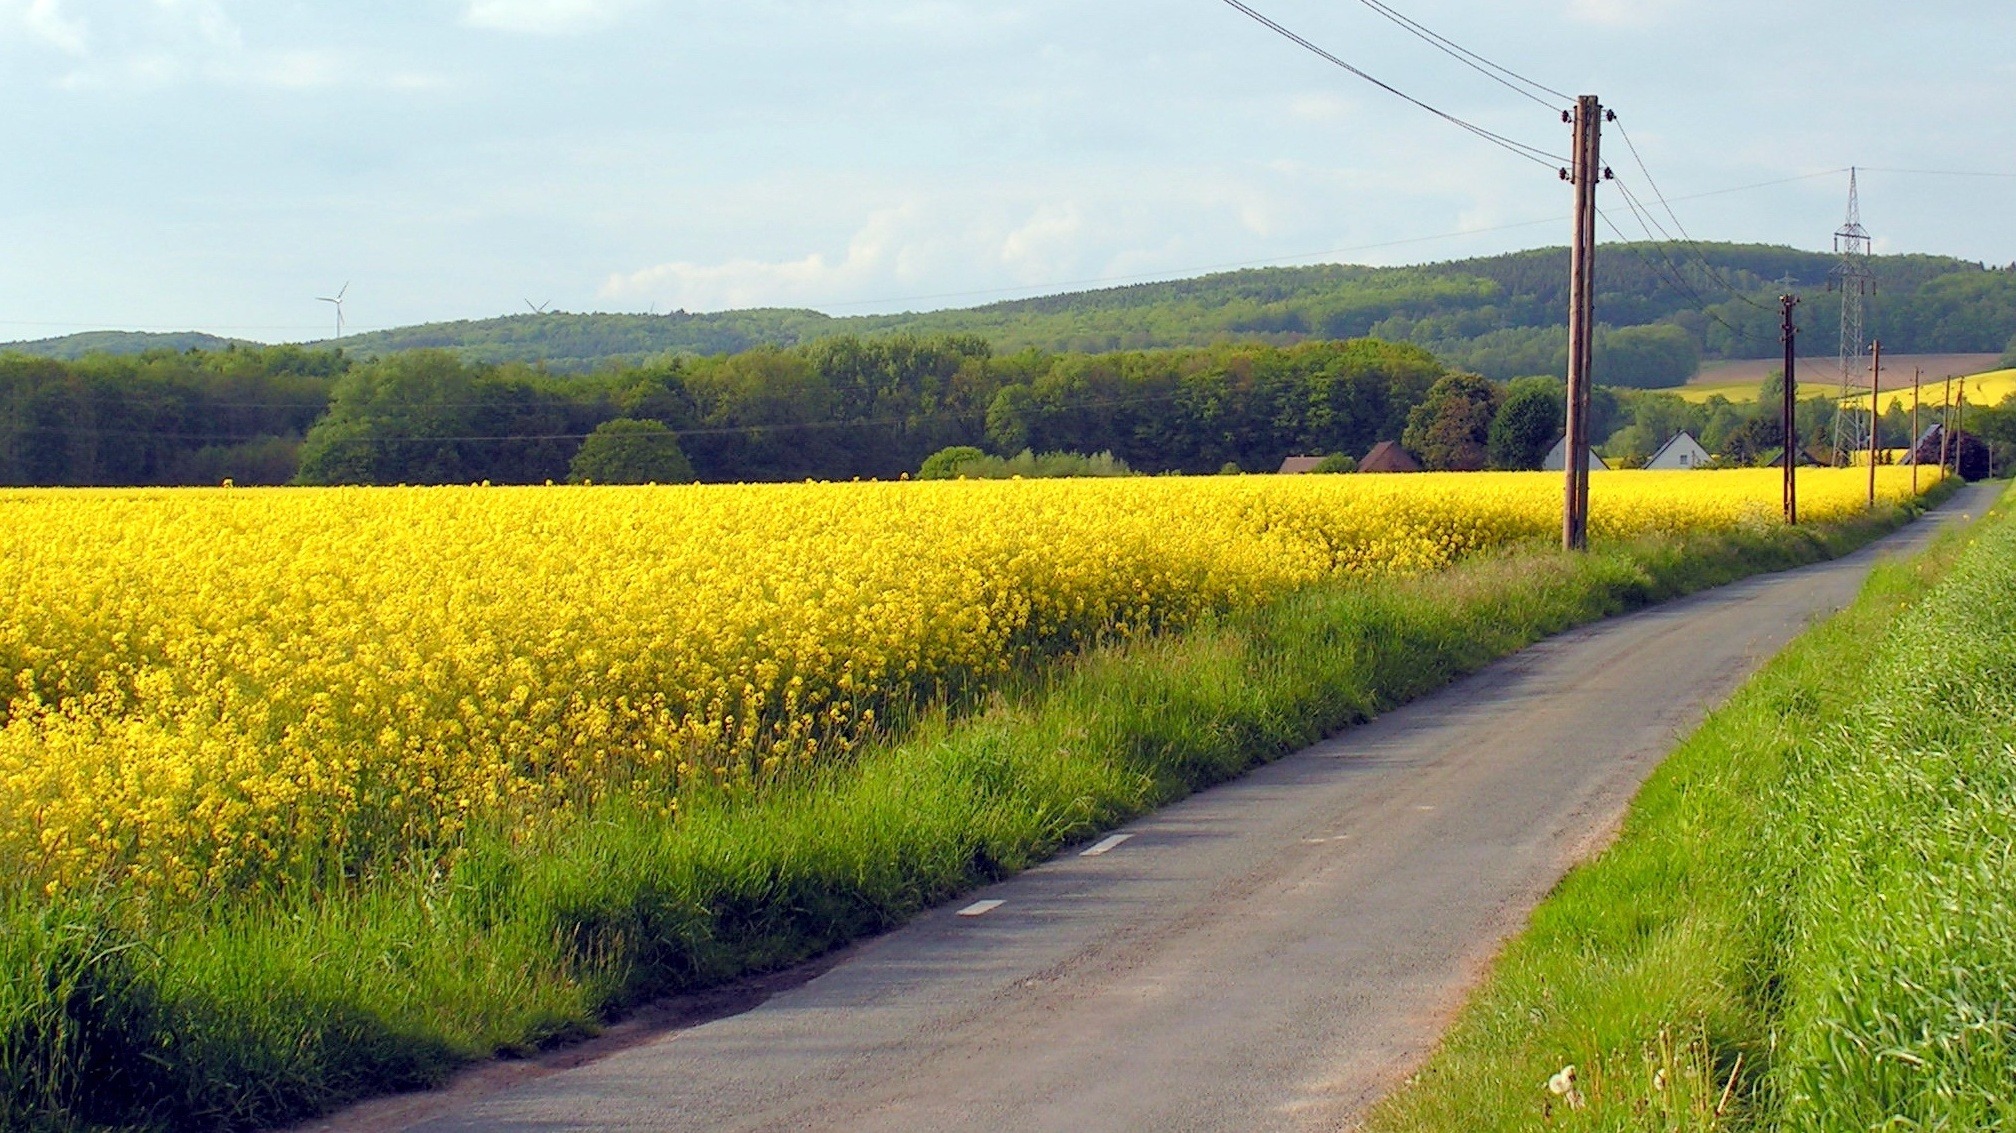
landscape, nature, plant, road, field, farm, meadow, prairie, flower, food, produce, vegetable, crop, yellow, agriculture, plain, rapeseed, canola, away, brassica, rural area, oilseed rape, flowering plant, grass family, land plant, mustard plant, mustard and cabbage family